Halls Heeler

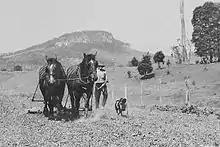
Early Cattle Dog with possible Halls Heeler ancestry.

George Hall and his family arrived in the New South Wales Colony in 1802. By 1825, the Halls had established two cattle stations in the Upper Hunter Valley, (Gundebri and Dartbrook) and had begun a northward expansion into the Liverpool Plains, New England (Australia) and Queensland. Getting cattle to the Sydney and other markets presented a difficulties in that cattle had to be moved along unfenced stock routes through sometimes rugged bush and mountain ranges. The mobs of cattle were small (the population centres were small) and the distances comparatively short compared with the long distance droving feats of the Duracks, and others, in the late nineteenth century.